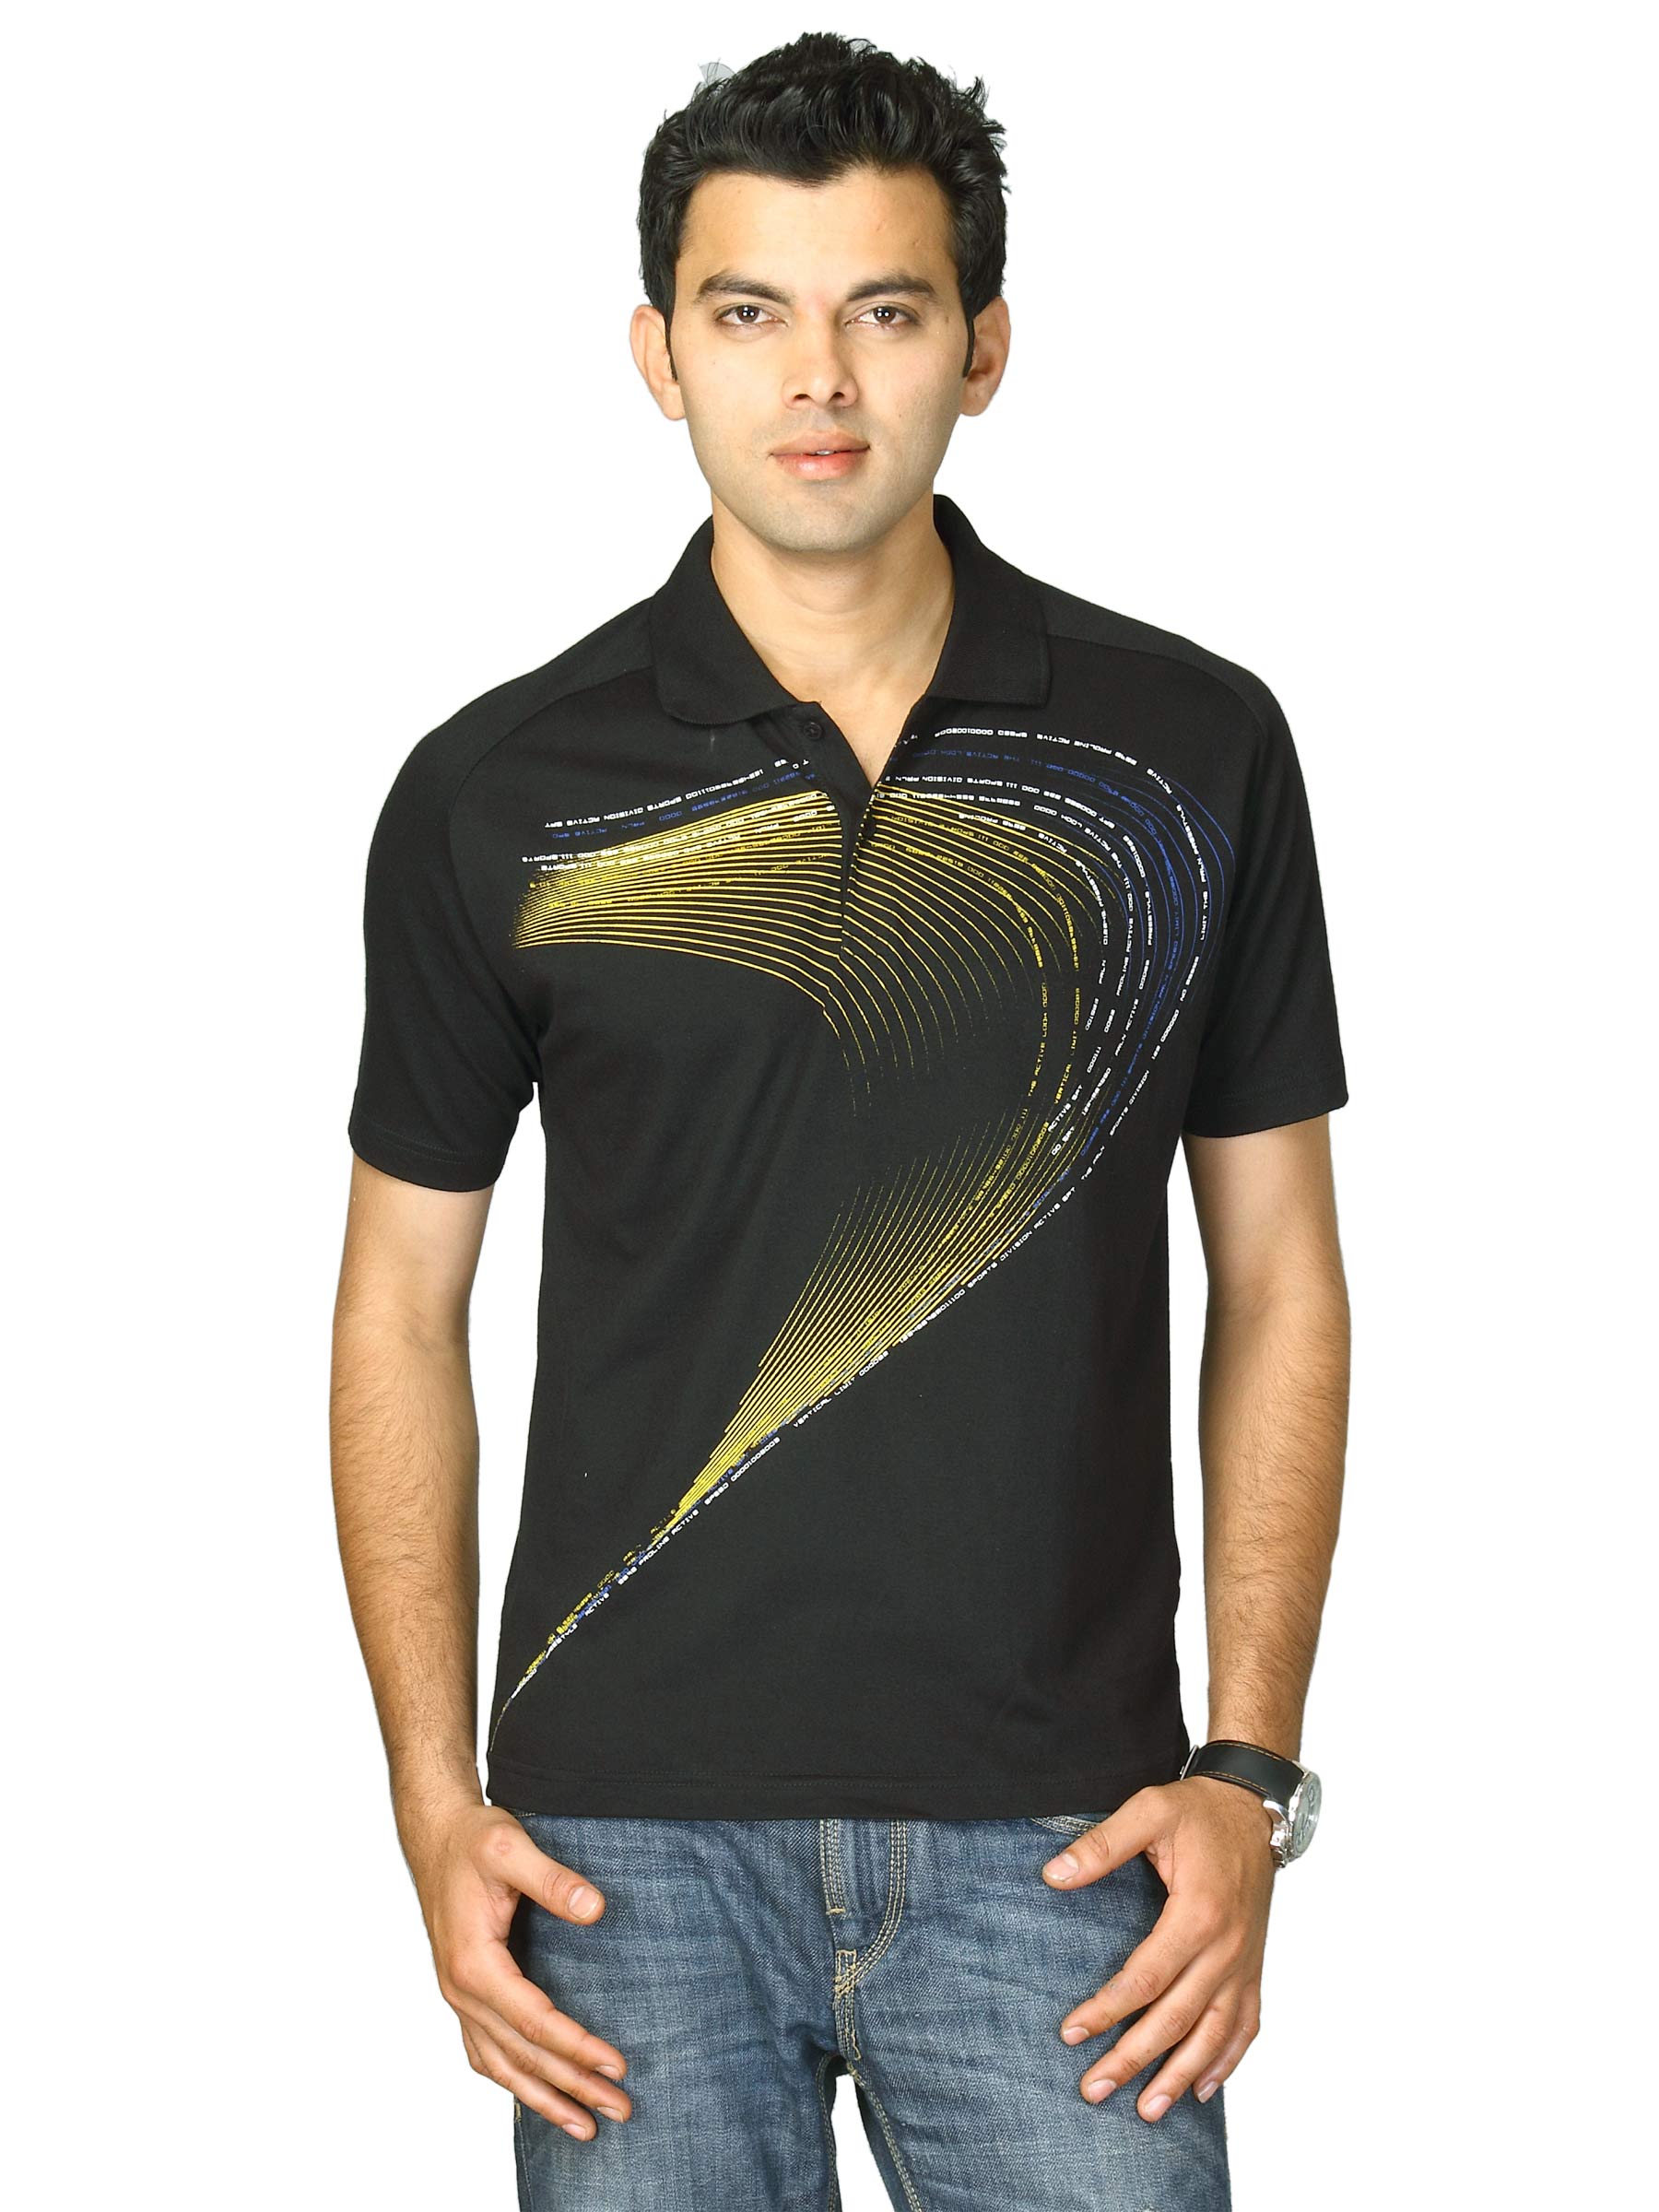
Proline Men Black Printed Polo T-shirt
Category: Apparel / Topwear / Tshirts
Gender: Men
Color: Black
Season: Fall 2011
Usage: Casual